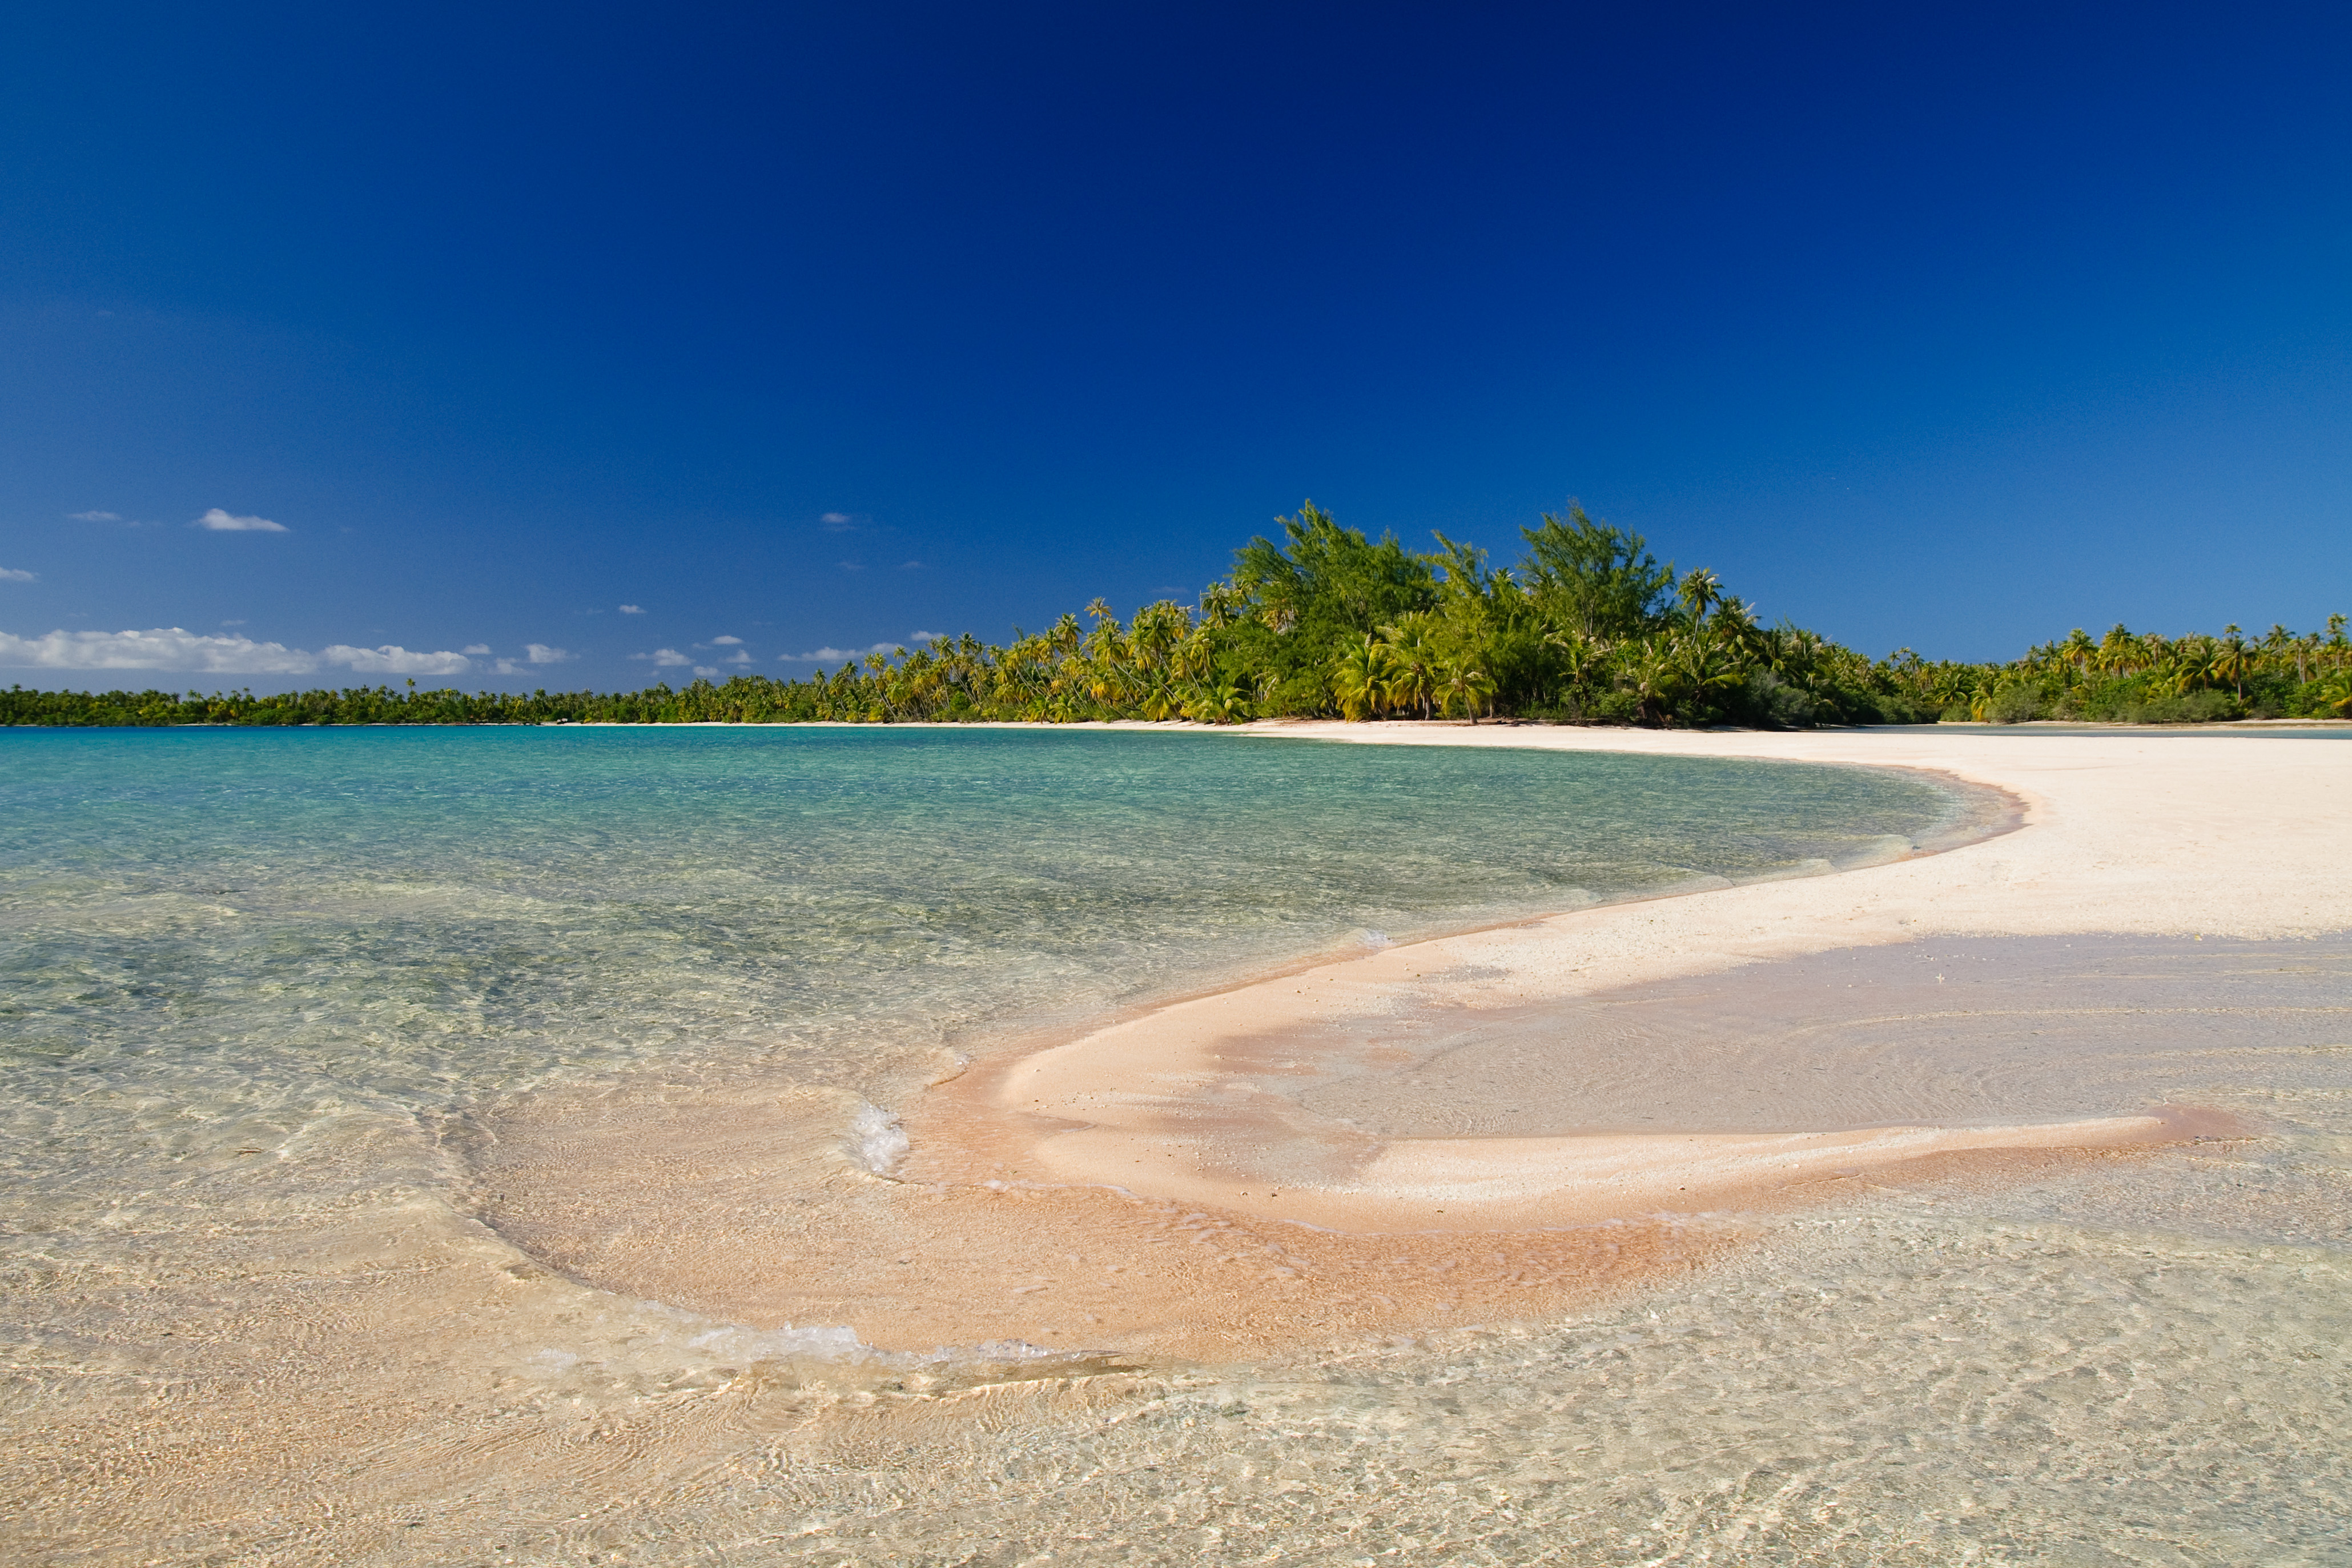
beach, landscape, sea, coast, sand, ocean, horizon, shore, wave, lake, vacation, lagoon, bay, nikon, body of water, d300, polinesia, fakarava, landform